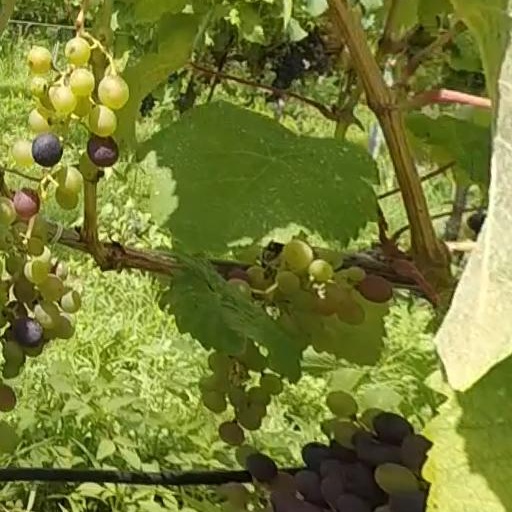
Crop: grape